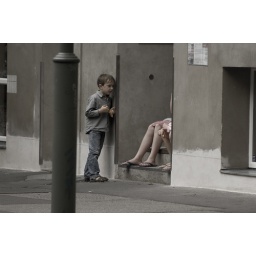
a little boy is talking to two girls in berlin prenzlauer berg